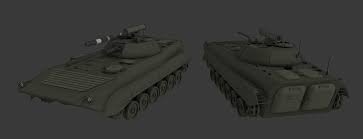
Label: BMP-2